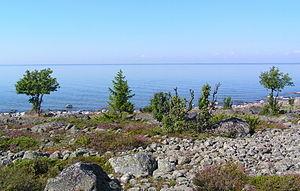
Les Holmöarna sont un petit archipel de Suède.